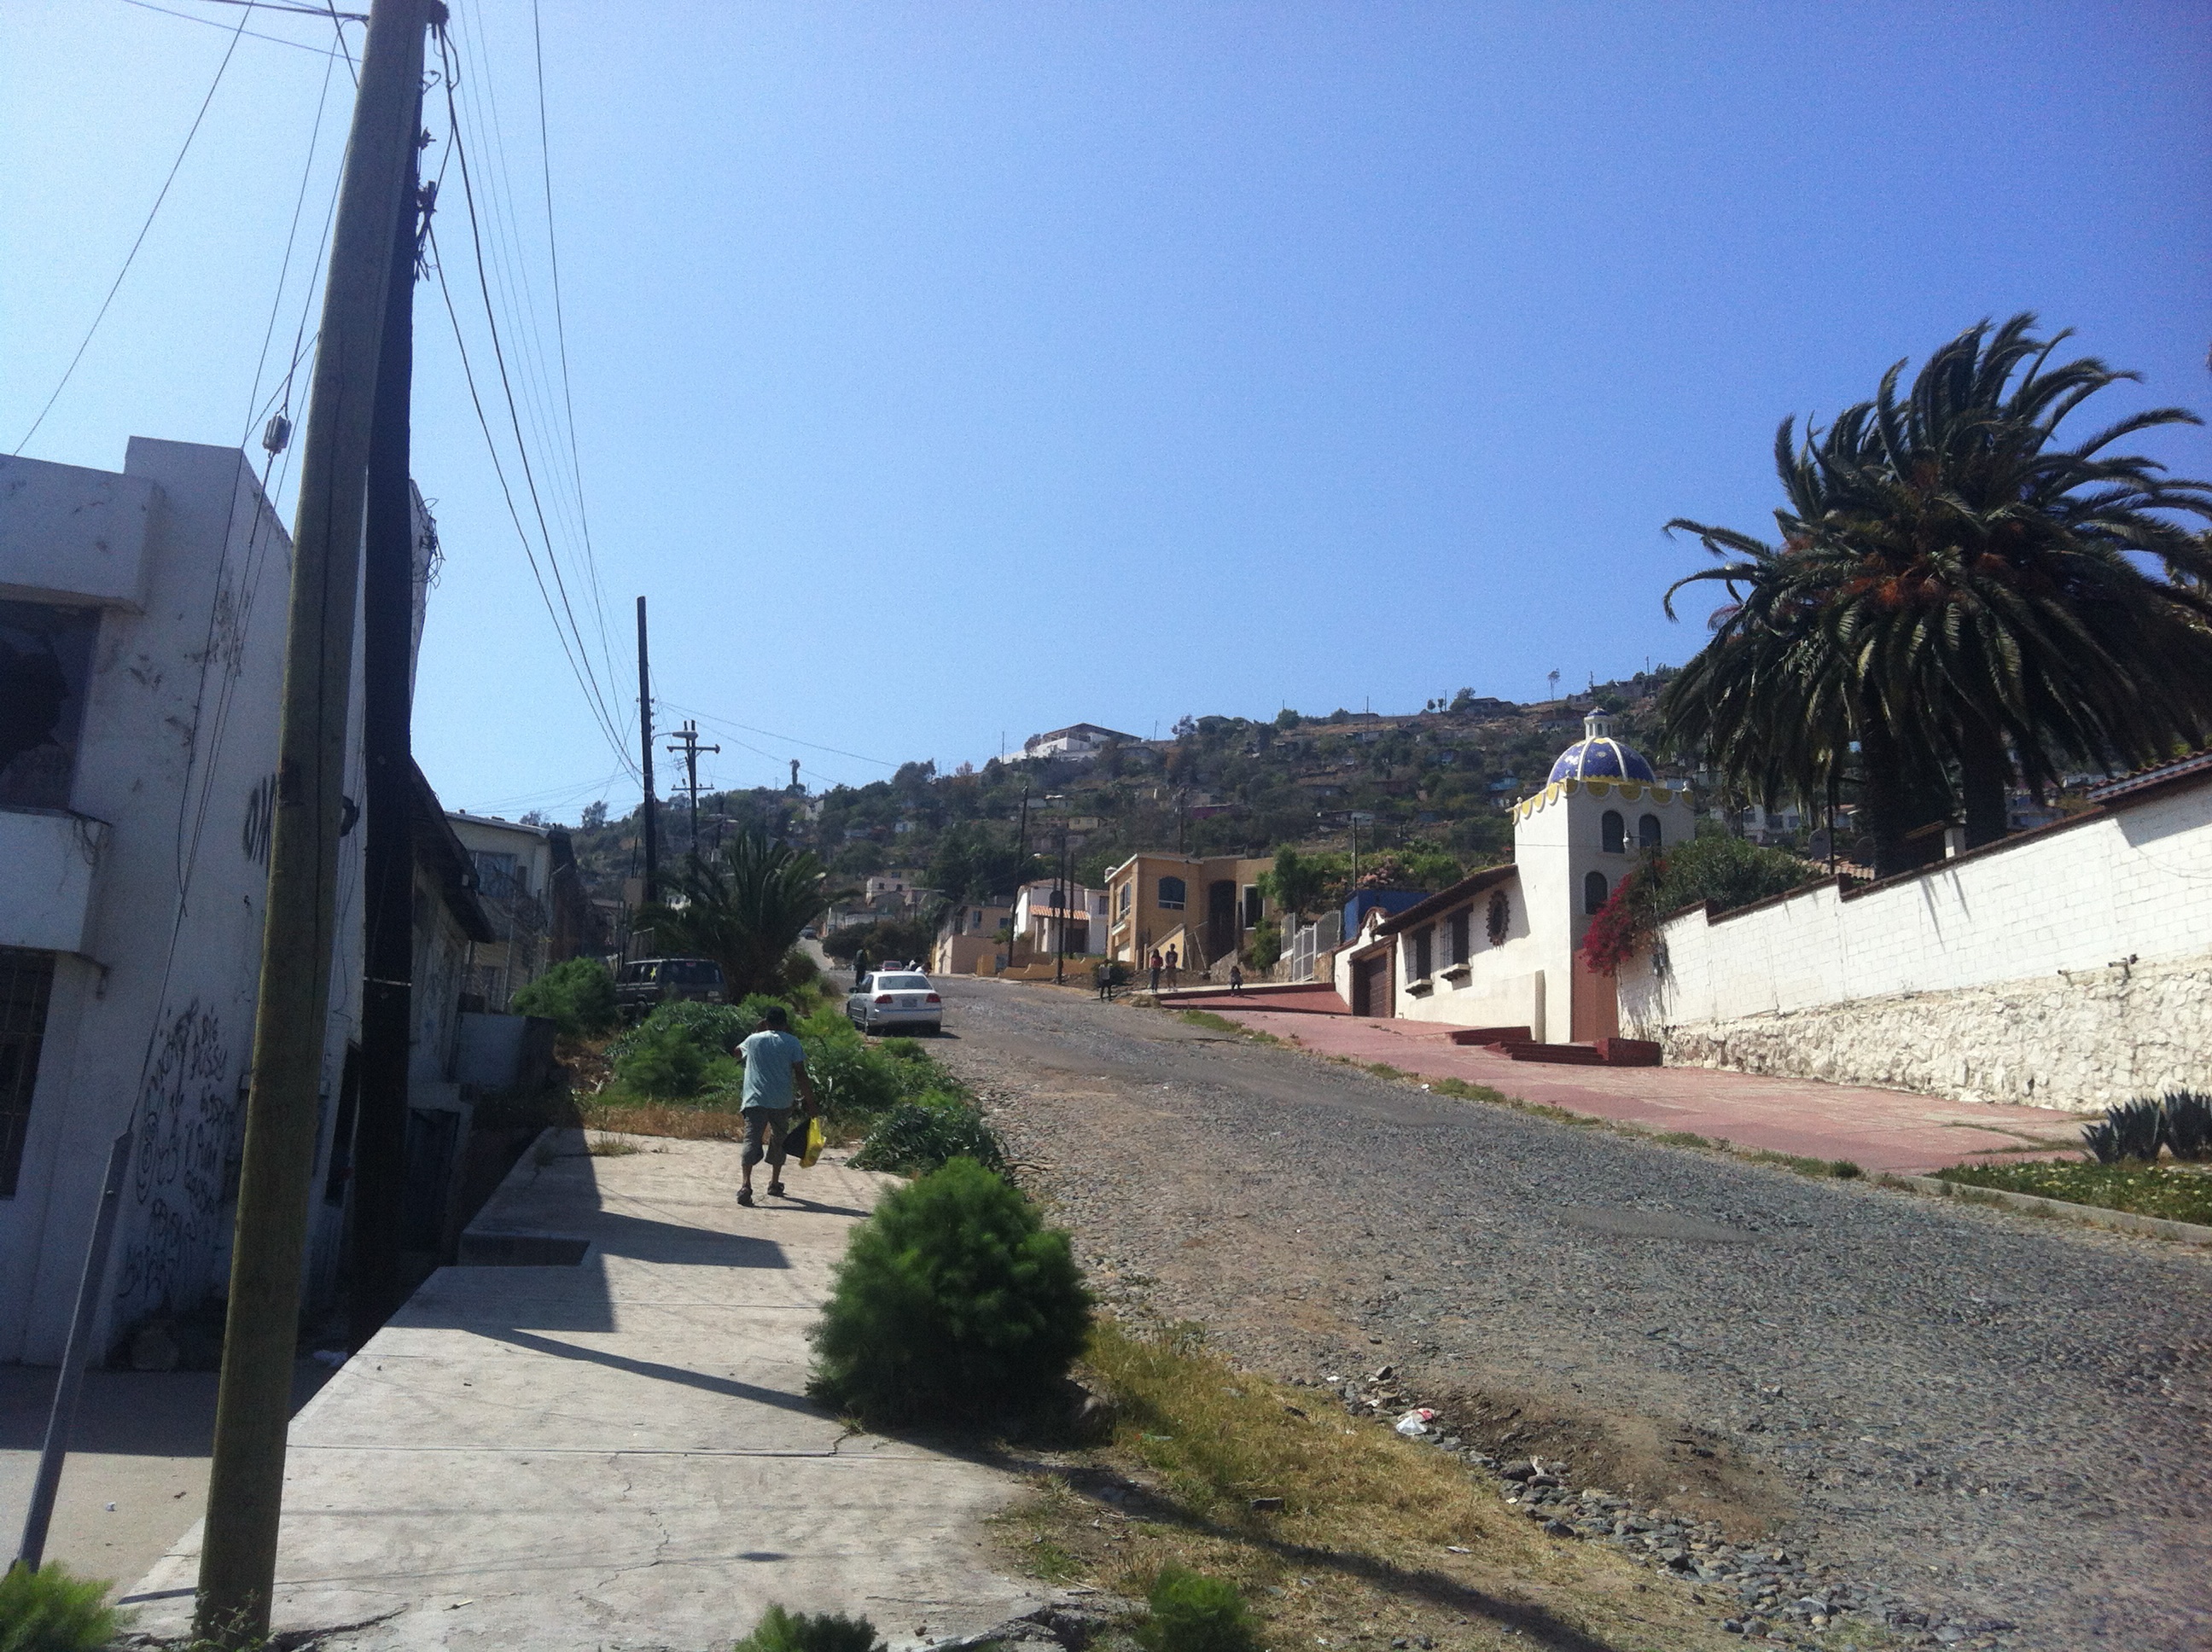
walkway, property, waterway, residential area